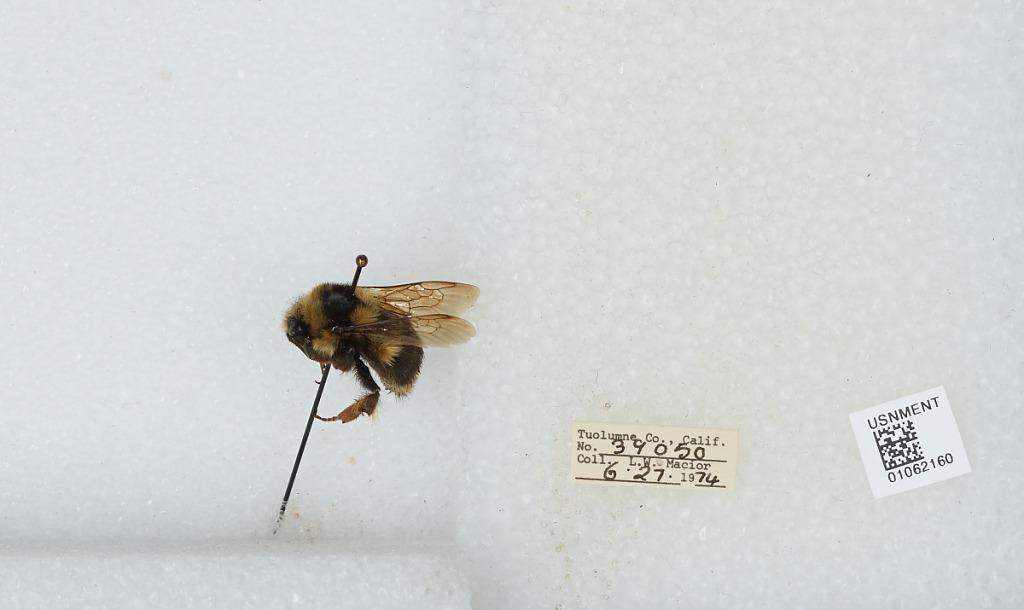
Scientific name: Bombus bifarius nearcticus
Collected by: L. Macior
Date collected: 1974-6-27
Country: United States
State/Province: California
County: Tuolumne
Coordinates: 38.02, -119.94